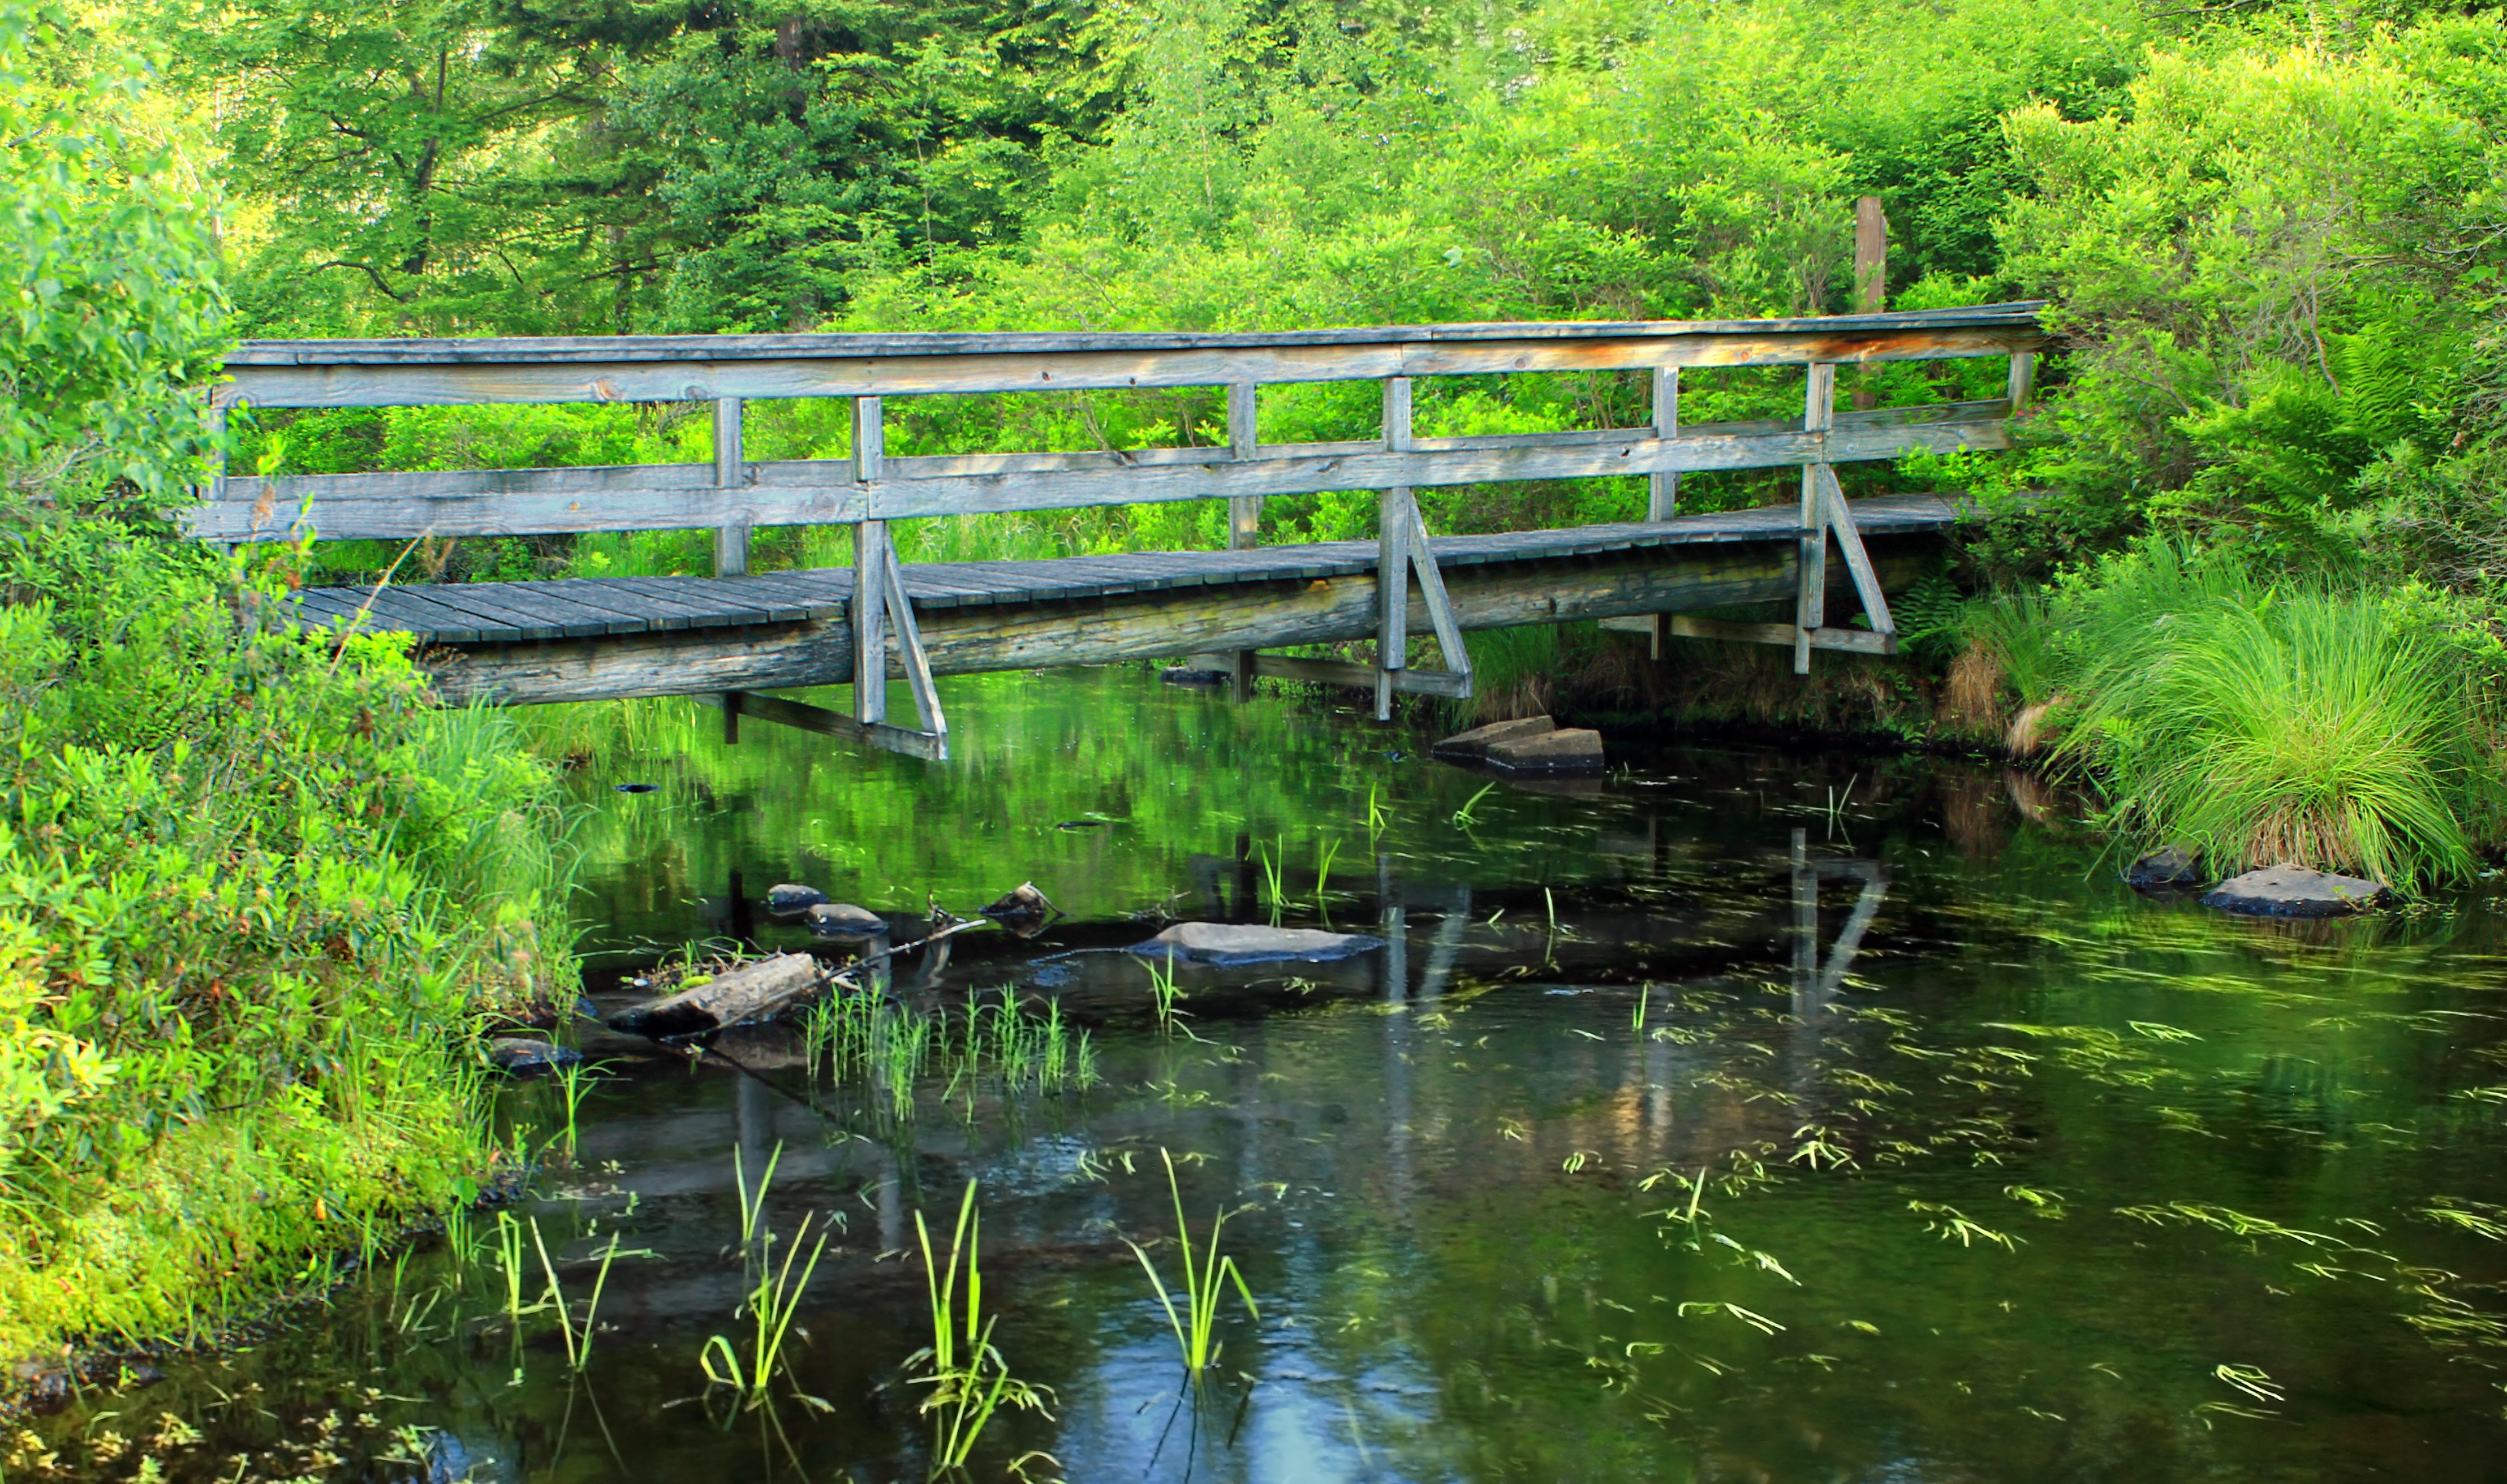
natural landscape, nature, body of water, water, vegetation, nature reserve, green, water resources, bridge, watercourse, riparian zone, reflection, river, tree, natural environment, bank, pond, stream, riparian forest, biome, botany, leaf, grass, state park, forest, spring, plant, creek, rural area, landscape, Humpback bridge, log bridge, lake, wetland, plant community, nonbuilding structure, old growth forest, fluvial landforms of streams, garden, national park, bayou, fish pond, park, woodland